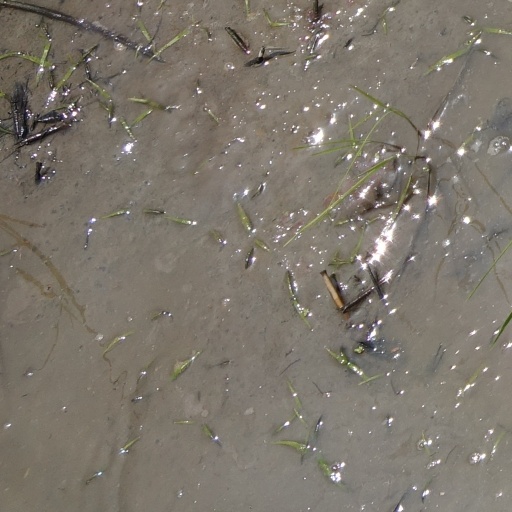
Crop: rice